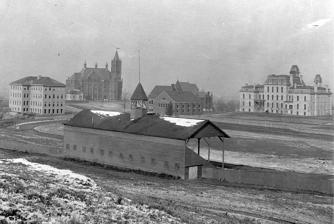
Building: Old Oval
Country: United States of America
Year built: 1907
Former football stadium at Syracuse University Old Oval The Old Oval and other Syracuse University buildings (Steele Hall, Crouse College, Women's Gymnasium, Hall of Languages) in the background, c. 1898-1907. Location 113 Crouse Dr Syracuse, NY 13244 Coordinates 43°2′15.4″N 76°8′02.4″W / 43.037611°N 76.134000°W / 43.037611; -76.134000 Owner Syracuse University Operator Syracuse University Construction Opened June 8, 1895 ( June 8, 1895 ) Closed 1907 Demolished 1929 (filled with earth) Tenants Syracuse Orangemen Old Oval , also called The Oval or University Oval , was a multi-purpose stadium in Syracuse, New York . The field, located open field south of the Hall of Languages , opened in 1895 and was the first on-campus home to the Syracuse Orangemen football team prior to the opening of Archbold Stadium in 1907. History The Old Oval at Syracuse University has a rich history dating back to the 1880s, when it was first developed as a baseball diamond and cinder track . The oval-shaped field was roughly laid out in 1887. The field originally was a crop field. At the time, most team sports were played in the various " Star Parks " around the city of Syracuse, but the university, under presidents Charles N. Sims and later James Roscoe Day , wanted to make the Oval the center of athletics on campus. To achieve this goal, work was started in the fall of 1887 on the sloped baseball ground and track and field commenced in the spring of 1890 with regrading of the field. Finally, on June 8, 1895, the Oval officially opened as the new athletic field. It was financed by John D. Archbold , who refused to let the field be known by his name. In 1895, the grandstand was constructed and the field was formally opened on June 8, 1895, with George H. Bond serving as the master of ceremonies. Archbold later donated $600,000 to build the Archbold Stadium . This was the Orangemen's first real home field. In the first game played at the stadium on 1895, the 1895 Syracuse Orangemen football team beat Syracuse Athletic Association by a score of 24–0. Other sports programs also used the field, notably, three-time Olympic gold medallist and Syracuse student Myer Prinstein amazed the crowds at track and field meets. Later use Syracuse University ROTC students Assembling on the old oval in 1917. Shaw Quad in Spring 2005, with Hendricks Chapel at the western end. However, in 1907, most Syracuse Orange athletic events were moved to the newly built Archbold Stadium , which was considered a more suitable location for such events. No longer an athletic field, the Old Oval was put to variety of uses over the years. In 1906, architecture professors Frederick William Revels and Earl Hallenbeck, created a plan to convert the Old Oval into a Great Quadrangle. Their work resulted in the construction of Bowne, Carnegie library, Sims, and Machinery halls and Archbold Gymnasium , which were all completed by 1909. It has served as a 200 ft. by 150 ft. rose garden , a skating rink , and was even used for military drills during World War I . It was also the terminus of a toboggan slide from Mount Olympus. By 1914, the Oval had come to be known as the "Old Oval" , and in 1929 it was filled in with earth from various excavations to create the central lawn area known simply as the quad . The quad was the site of the 1970 student strike following the Kent State massacre and the site of Sheets of Expression , in which students spontaneously taped bed sheets to the sidewalks and wrote their observations following the 9/11 attacks . On November 6, 2010, the Old Oval was dedicated as the Kenneth A. Shaw Quadrangle , honoring the former Syracuse University chancellor. Today, the Shaw quad , as it is more commonly called, is a popular spot on campus for students to relax, study, and socialize. It is now an open green space bounded by Hendricks Chapel , Link Hall, Carnegie Library, Hinds Hall and Huntington Beard Crouse Hall. References